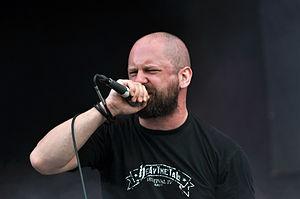
Benediction est un groupe de death metal britannique, originaire de Birmingham, West Midlands. Il est formé en février 1989 par Paul Adams, Peter Rew, Darren Brookes, et Mark « Barney » Greenway. Benediction est également le plus vieux groupe encore en activité signé chez le géant Nuclear Blast.